List of tobacco products

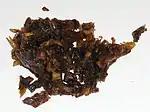
Mu'assel or shisha tobacco

Beedis or bidis (also biris) are cigarette- or miniature cigar-like tubes of tobacco. They are similar to unfiltered cigarettes, except that they are wrapped in leaves—typically tendu leaves—rather than paper. They originate from the Indian subcontinent, where they are popular for smoking.